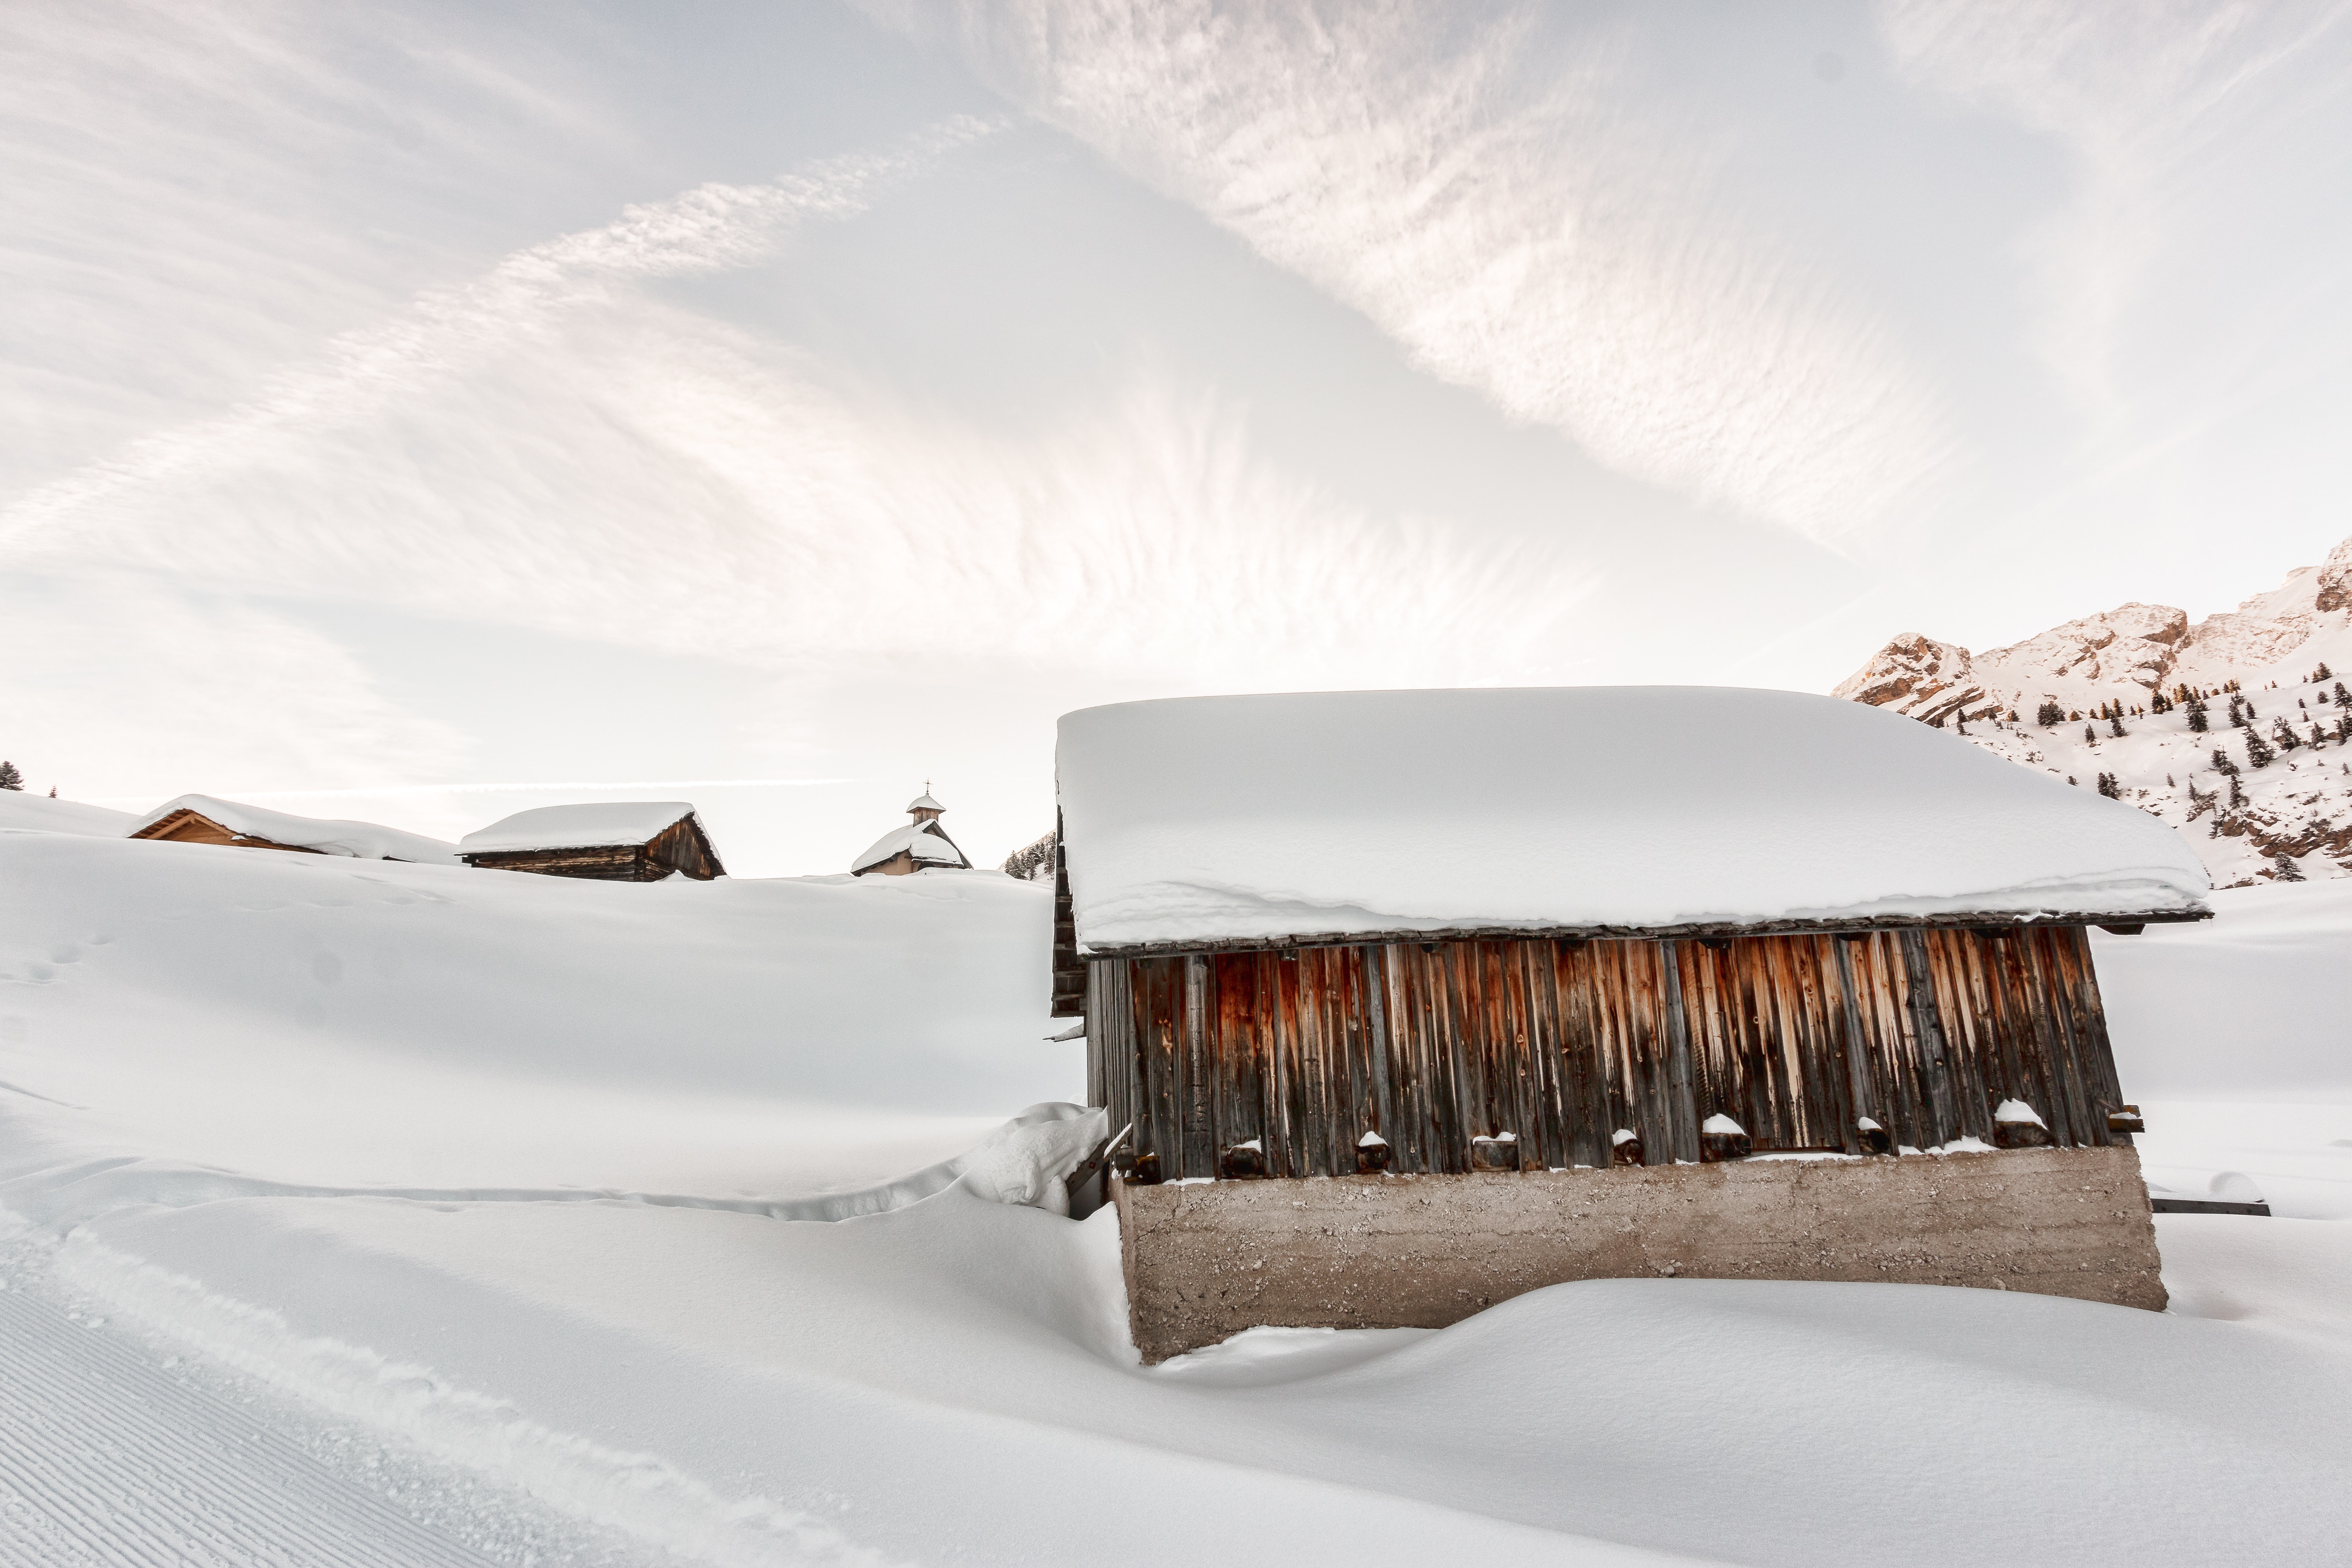
snow, winter, freezing, table, sky, winter storm, room, architecture, blizzard, house, landscape, glacial landform, furniture, roof